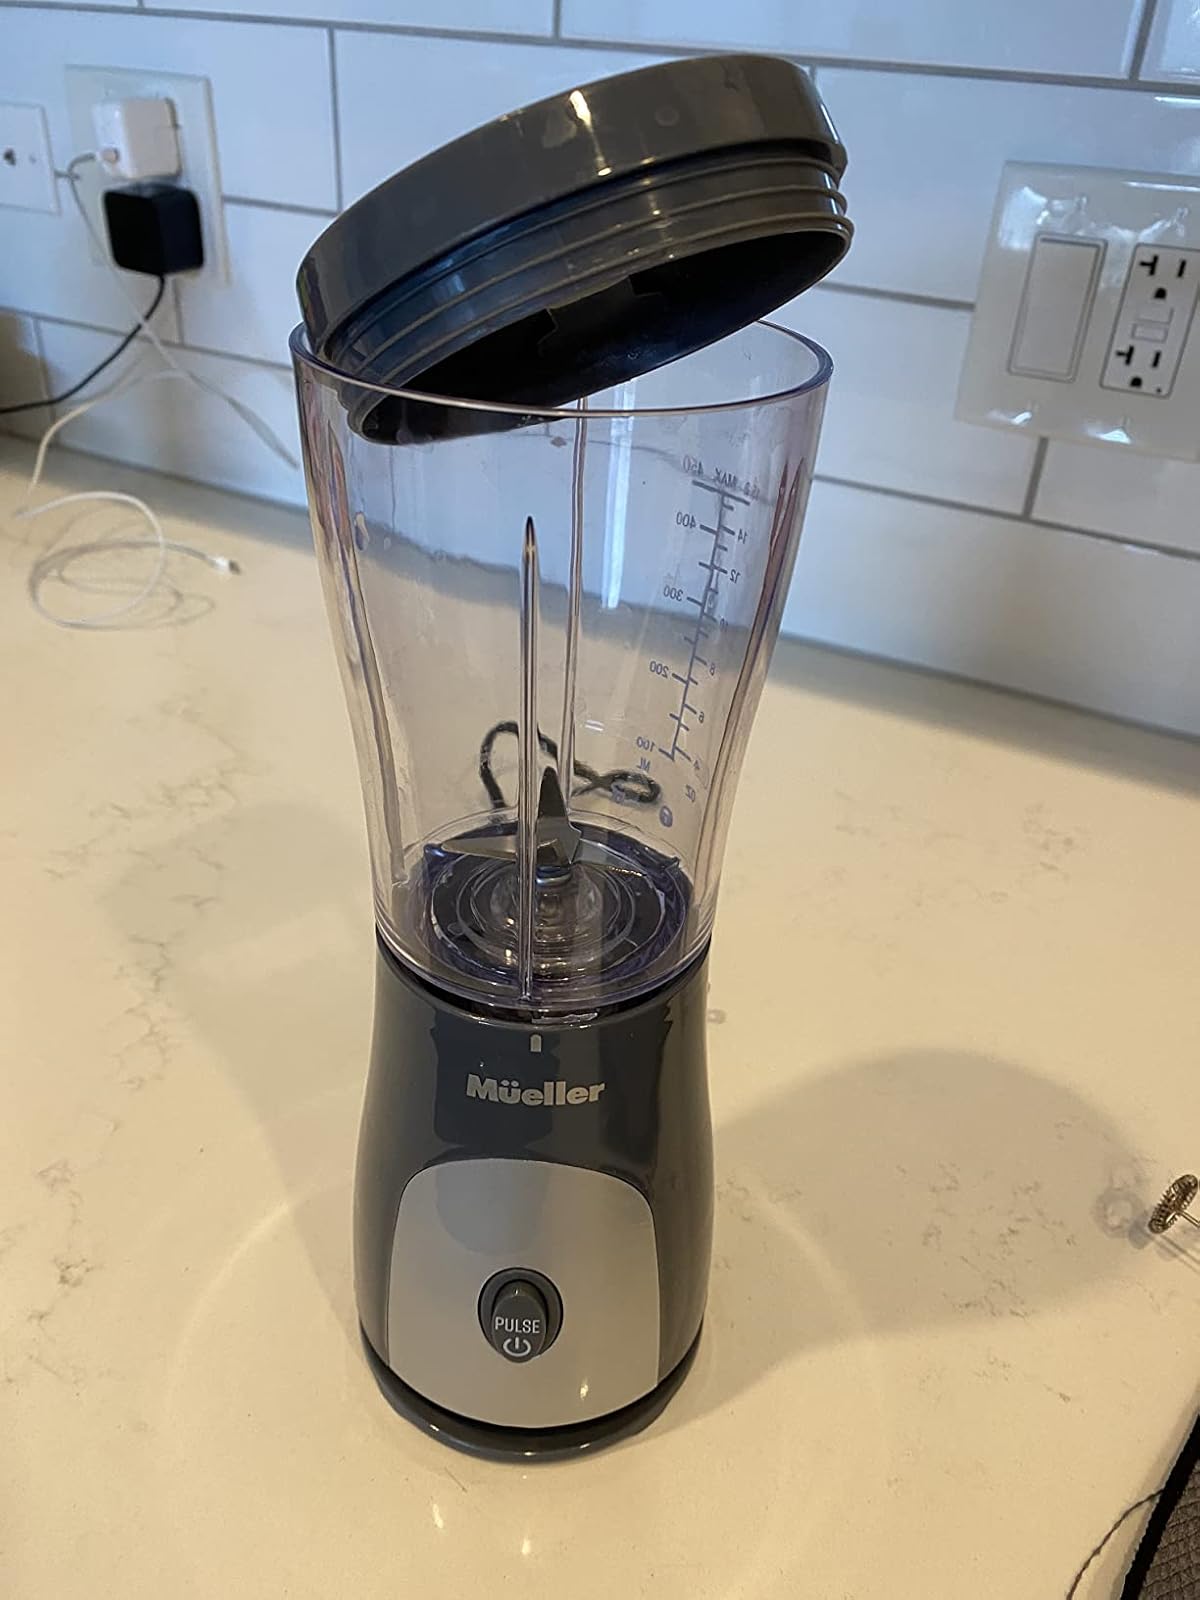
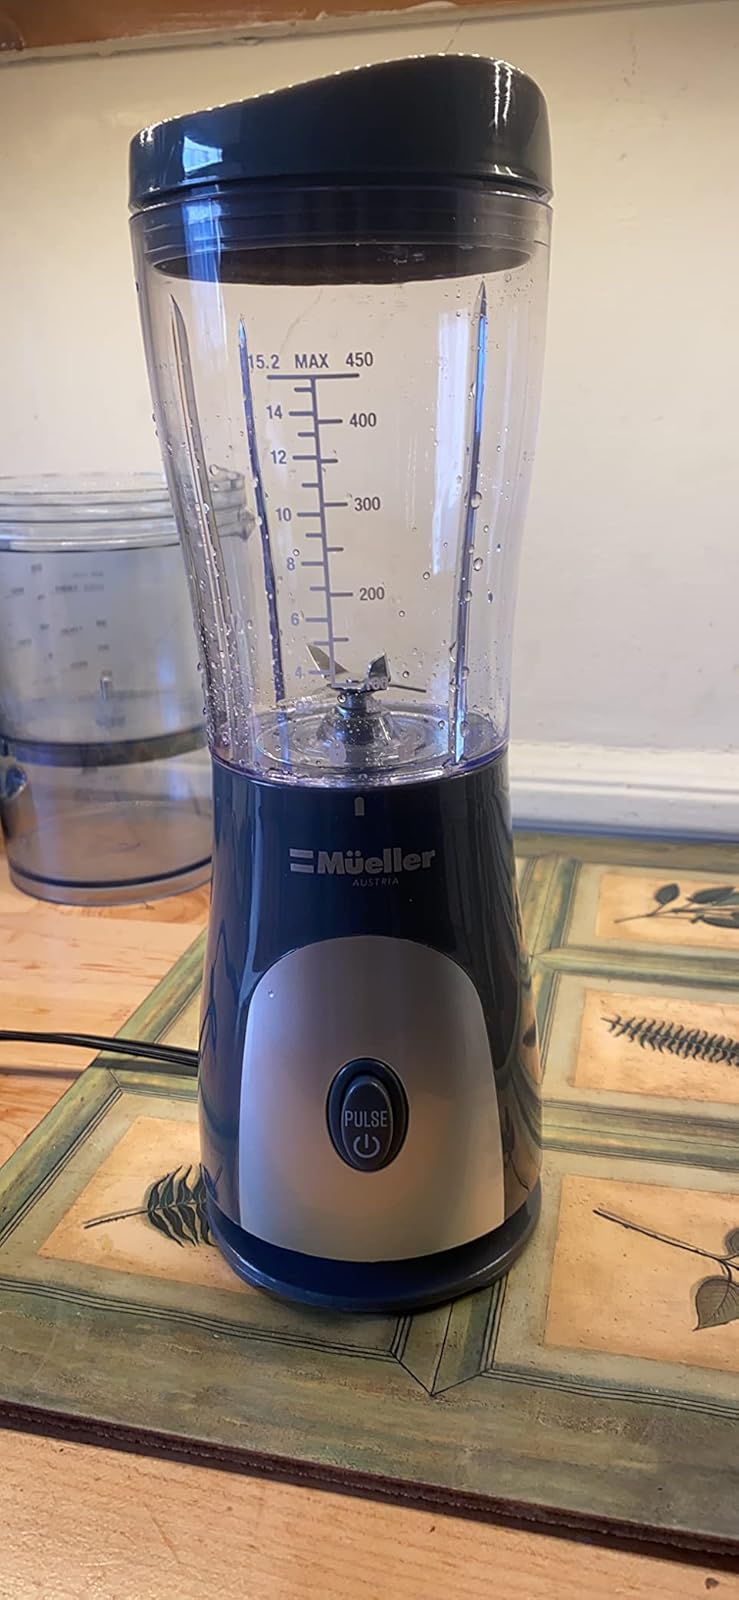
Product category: items_blender
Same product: yes